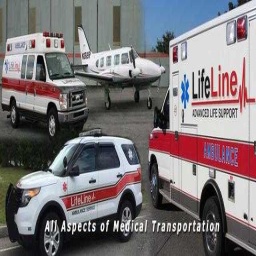
Label: ambulance